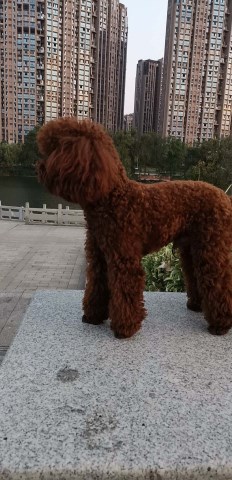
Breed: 2925-n000114-toy_poodle